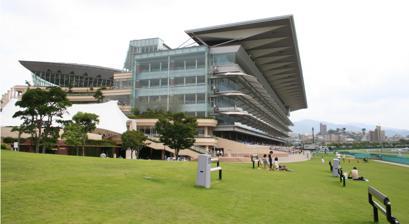
Building: Kokura Racecourse
Country: Japan
Year built: 1994
Kokura Racecourse 小倉競馬場 Kokura Racecourse Grandstand Location Kitakyushu , Fukuoka , Japan Coordinates 33°50′34.8″N 130°52′21.9″E / 33.843000°N 130.872750°E / 33.843000; 130.872750 Owned by Japan Racing Association Date opened 1994 Race type Thoroughbred - Flat racing Notable races Kokura Daishoten (Jpn3) Official website Kokura Racecourse ( 小倉競馬場 , Kokura-keibajō ) is located in Kokura Minami-ku Kitakyushu , Japan . It is used for horse racing . It was built in 1994. It has a capacity of 20,000. It has 1,192 seats. Physical attributes Kokura Racecourse has grass courses and a dirt course. The turf measures 1615m (1 mile + 19 feet).  1000m, 1200m, 1700m, 1800m, 2000m, and 2600m races run on the oval. The dirt course measures 1445 meters (7/8 mile + 310 feet). 1000m, 1700m, and 2400m races run on the oval. Notable races Month Race Distance Age/Sex Grade III Feb. Kokura Daishoten (Handicap) Turf 1800m 4yo + Sep. Kokura Kinen (Handicap) Turf 2000m 3yo + Aug. Kitakyushu Kinen (Handicap) Turf 1200m 3yo + Sep. Kokura Nisai Stakes Turf 1200m 2yo J-Grade III (Steeplechase) Jul. Kokura Summer Jump Turf 3390m 3yo + Track records Source： レコードタイム表 (Record time table) -> 小倉競馬場 (Kokura Racecourse) † Reference Time. Last updated on August 20, 2022. Turf course (2yo) Distance Time Racehorse Sex Weight Jockey Date Recorded 1000m 56.6 Toho Amore Filly 54kg Hideaki Miyuki August 13, 2005 1200m 1:07.8 Freed Filly 54kg Yuga Kawada August 16, 2020 1700m 1:45.2† Sunny Side Up Filly 53kg Teruhiko Chida November 28, 1999 1800m 1:46.9 Yamanin Magia Colt 54kg Yutaka Take August 4, 2018 2000m 1:59.5 Killer Ability Colt 54kg Mirai Iwata August 28, 2021 Turf course (3yo+) Distance Time Racehorse Sex Weight Jockey Date Recorded 1000m 56.6 Sunday Mitchi Filly 3 53kg Yuichi Fukunaga July 15, 2000 1200m 1:05.8 T M Spada Filly 3 48kg Seina Imamura July 3, 2022 1700m 1:39.5 Salacia Filly 3 52kg Yuichi Kitamura August 5, 2018 1800m 1:43.8 Escola Colt 3 56kg Yuga Kawada July 3, 2021 2000m 1:56.8 Gaia Force Colt 3 54kg Kōhei Matsuyama July 3, 2022 2600m 2:36.4 Silky Voice Horse 4 57kg Yuga Kawada July 2, 2022 Dirt course (2yo) Distance Time Racehorse Sex Weight Jockey Date Recorded 1000m 57.7 Koei Flash Colt 54kg Ryuji Wada August 30, 2008 1700m 1:44.3 Yamanin Ours Colt 50kg Seina Imamura August 20, 2022 Dirt course (3yo+) Distance Time Racehorse Sex Weight Jockey Date Recorded 1000m 56.8 Freed Filly 3 51kg Arata Saito July 10, 2021 1700m 1:40.9 Meisho Kazusa Horse 5 56kg Kōhei Matsuyama July 11, 2021 2400m 2:30.1 Classical Nova Colt 3 55kg Hayato Yoshida December 3, 2011 References